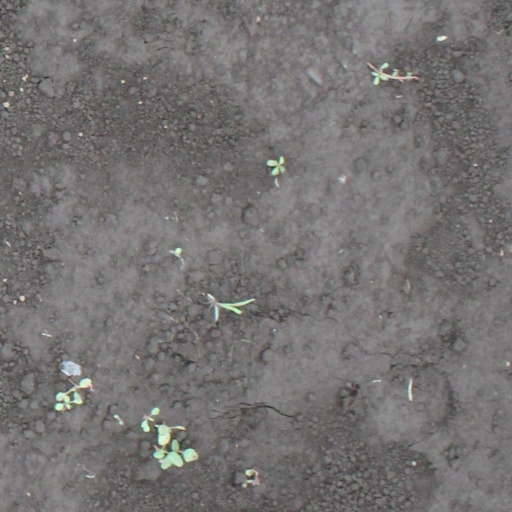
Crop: soybean